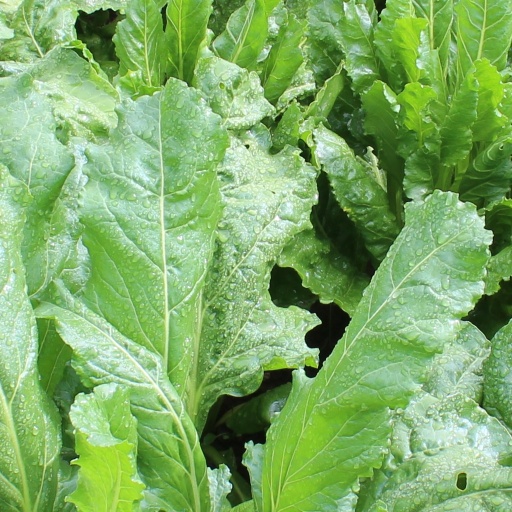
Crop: sugar beet